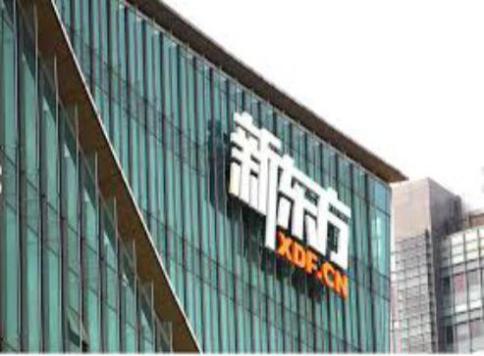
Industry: Others